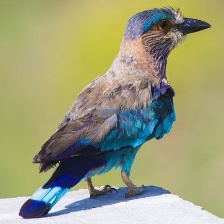
Species: INDIAN ROLLER
Scientific name: CORACIAS BENGHALENSIS